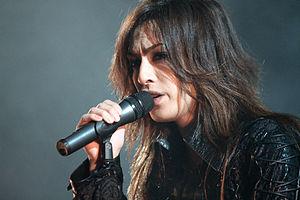
Aoi en concert à Japan Expo Sud 2010 (Marseille, France).
Aoi, né le 4 juin 1984, est un chanteur japonais qui compose lui-même ses musiques et paroles.